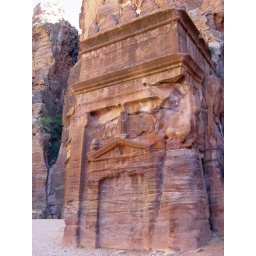
Monument carved from rock in the canyon Bab al-Siq